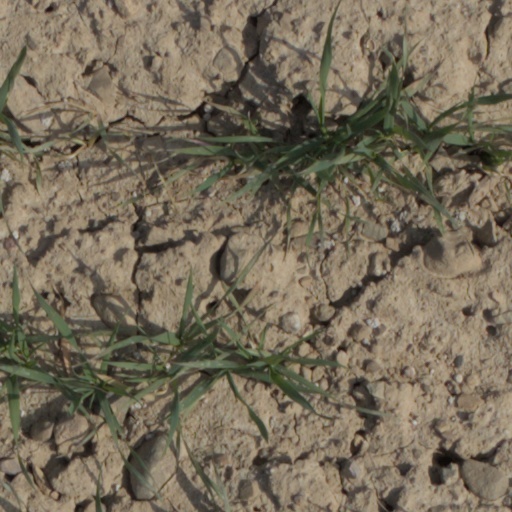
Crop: wheat